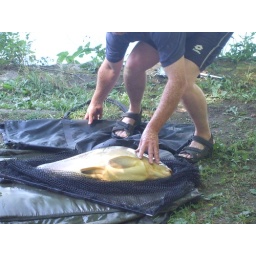
We were walking around the lake and saw this guy catch a monster!